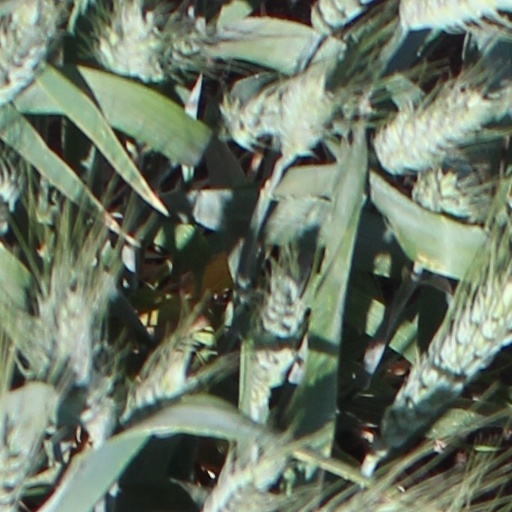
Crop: wheat